Substances poisonous to dogs

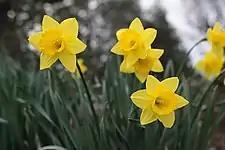

Daffodils contain lycorine which can cause vomiting, drooling, diarrhea, stomachache, heart, and breathing issues. Any part of the plant may induce side effects, but the bulb is the most toxic. At higher amounts, the toxin can cause gastrointestinal problems or a drop in blood pressure.